Umeå IK

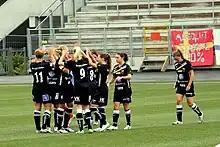
Before a match in July 2011

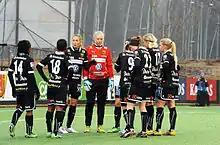
Before a match in April 2013

6 Malin Moström, Midfielder (1995–2006, 2007)